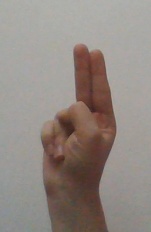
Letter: taa